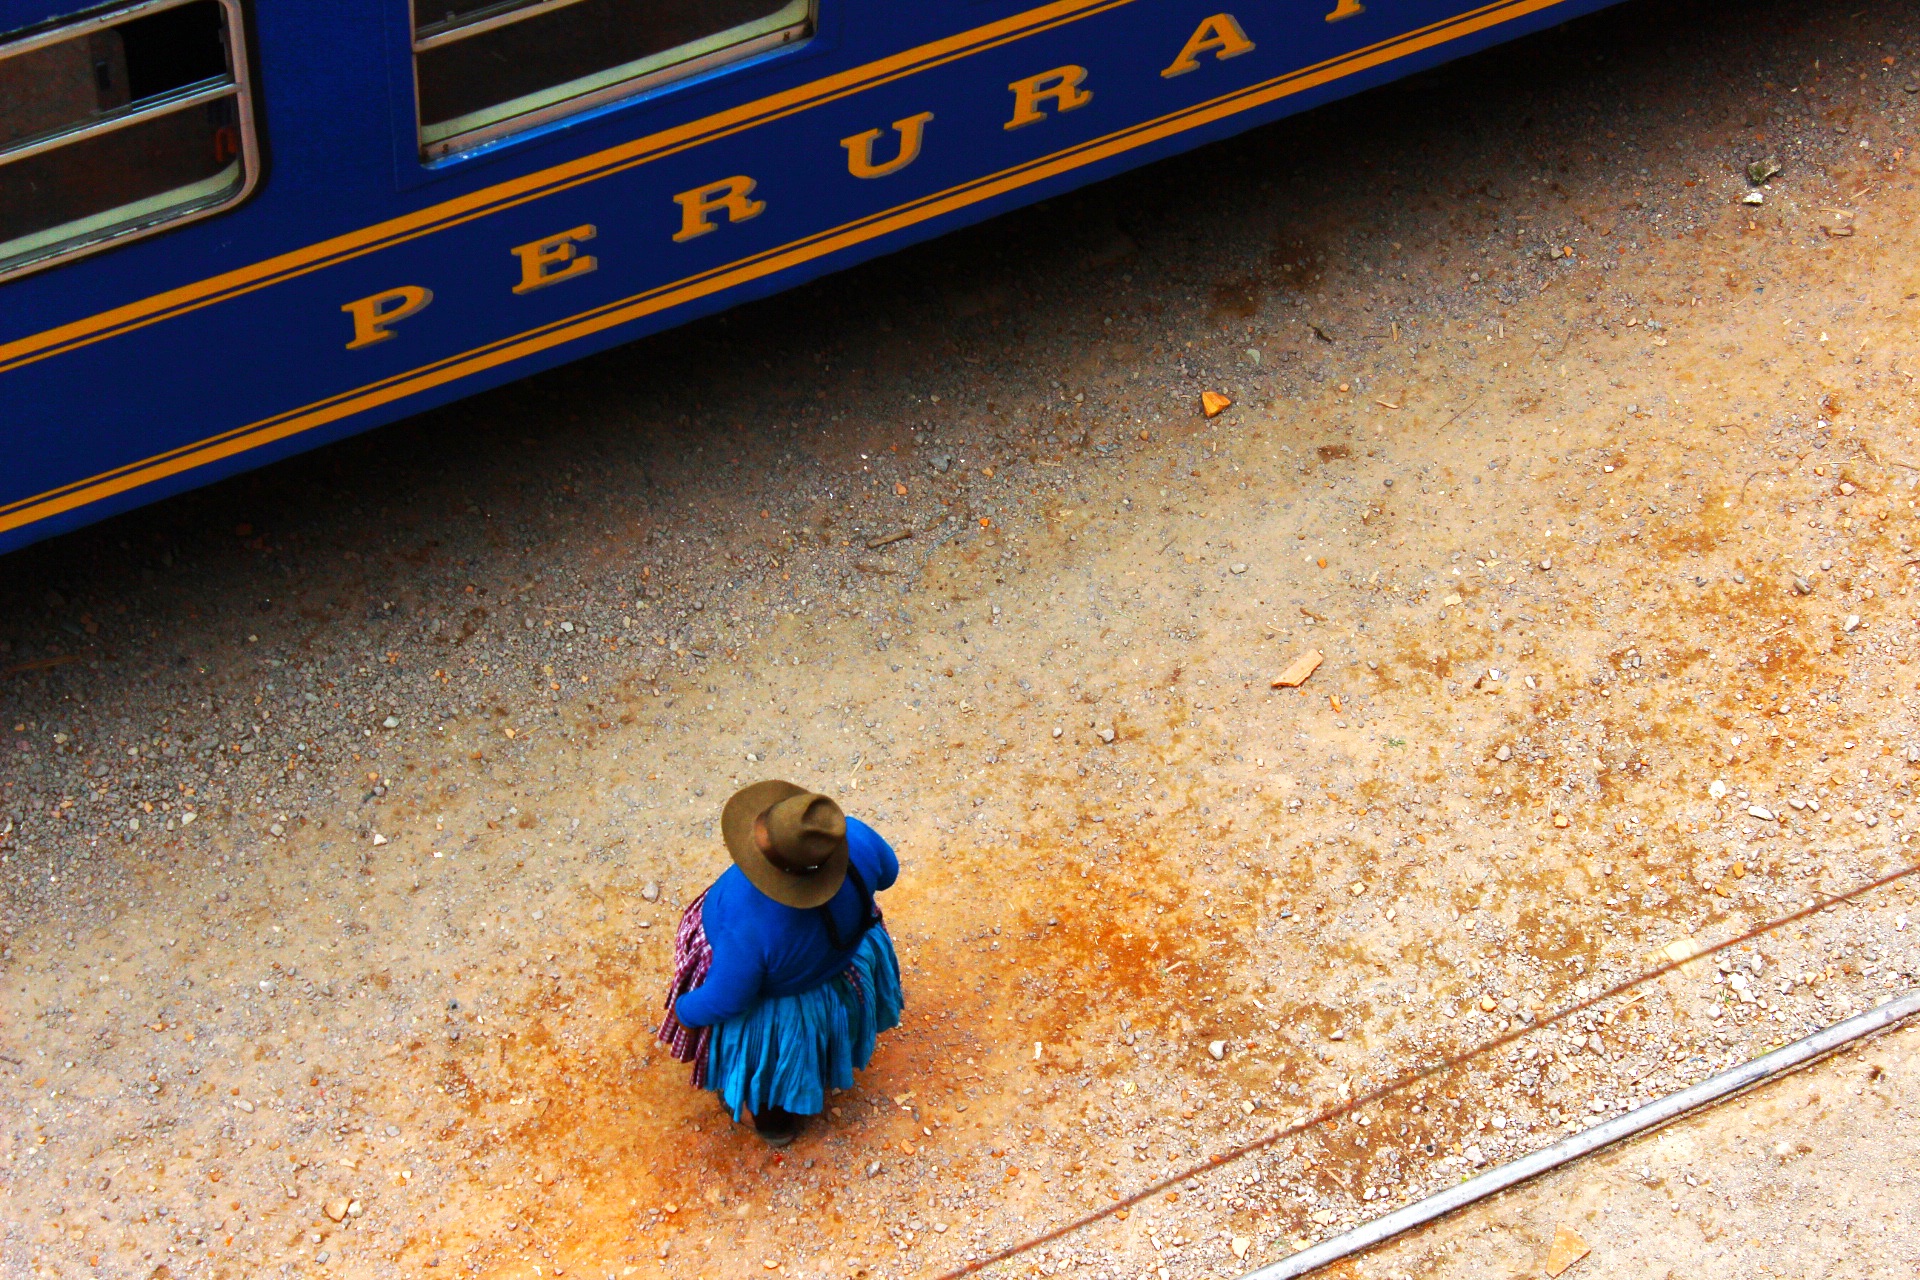
rural, red, color, blue, yellow, peru, photograph, south america, image, andean, traditional, cusco, sacred valley, inka